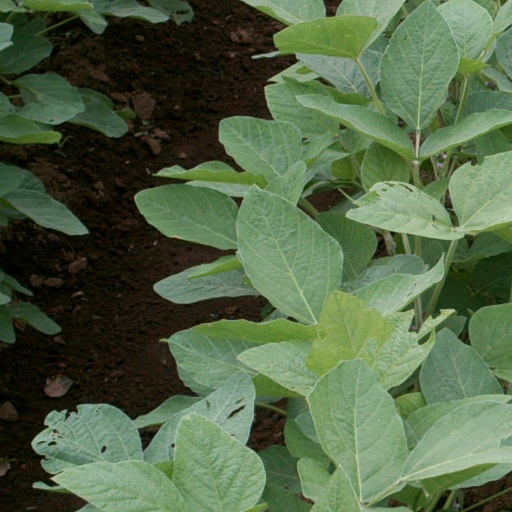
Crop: soybean